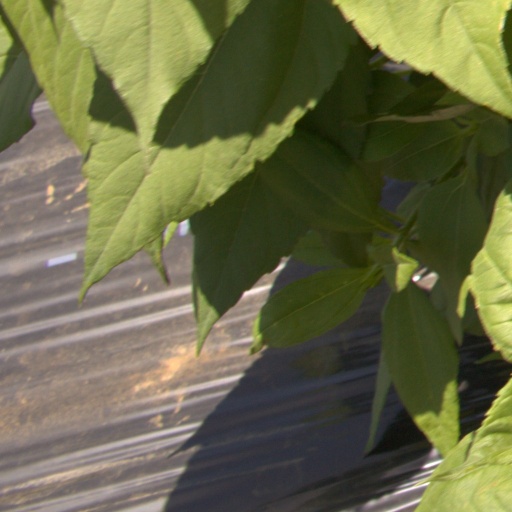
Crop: Jerusalem artichoke